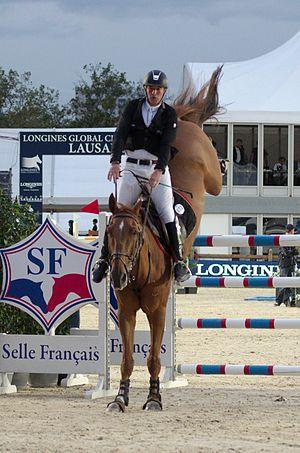
Colombo van den Blauwaert est un cheval hongre alezan du stud-book BWP, monté en saut d'obstacles par les cavaliers français Éric Navet et Roger-Yves Bost. Ce fils de Nabab de Rêve s'est montré meilleur en épreuves de vitesse.